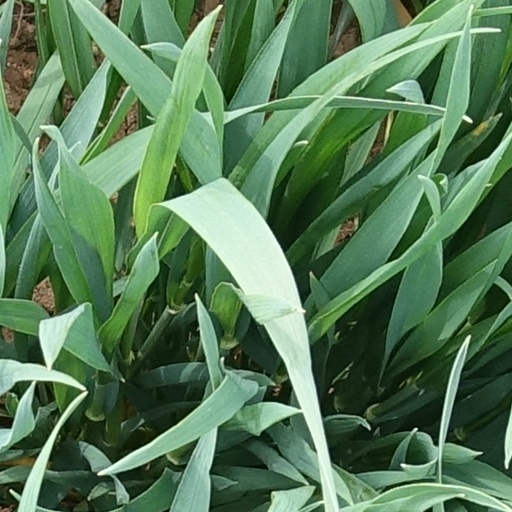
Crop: wheat